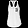
Label: T - shirt / top